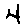
Label: 4